Johann von Klenau

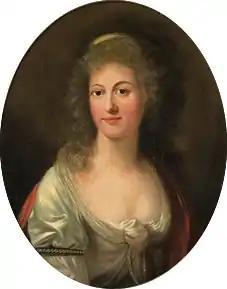
The widowed Josephina (née de Viseck) Somsich de Sard married Klenau in 1800.

After these encounters, the French army moved toward Stockach, less than northwest of Hohentwiel, where they engaged the Austrian force, under Kray, in the battles of Engen and Stockach and Messkirch against the troops of the French Army of the Rhine, under Jean Victor Moreau. Stockach, at the western tip of Lake Constance, covered east–west and north–south crossroads; it and near-by Engen, only west, had been the site of a French loss 14 months earlier. In 1800, a different general, Moreau, brought 84,000 troops against Kray's 72,000 men; this concentration of French force pushed the Austrian army eastward. Two days later, at Messkirch northeast of Stockach, Moreau brought 52,000 men, including Claude Lecourbe's and Dominique Vandamme's divisions, which had experienced the disappointing French loss in 1799, and Étienne Marie Antoine Champion de Nansouty's experienced cavalry against Kray's force of 48,000. Although the French lost more men, once again they drove the Austrians from the field.